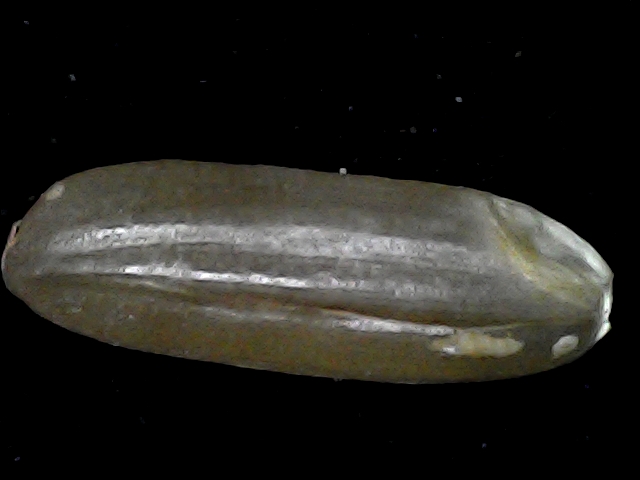
Rice variety: BR23